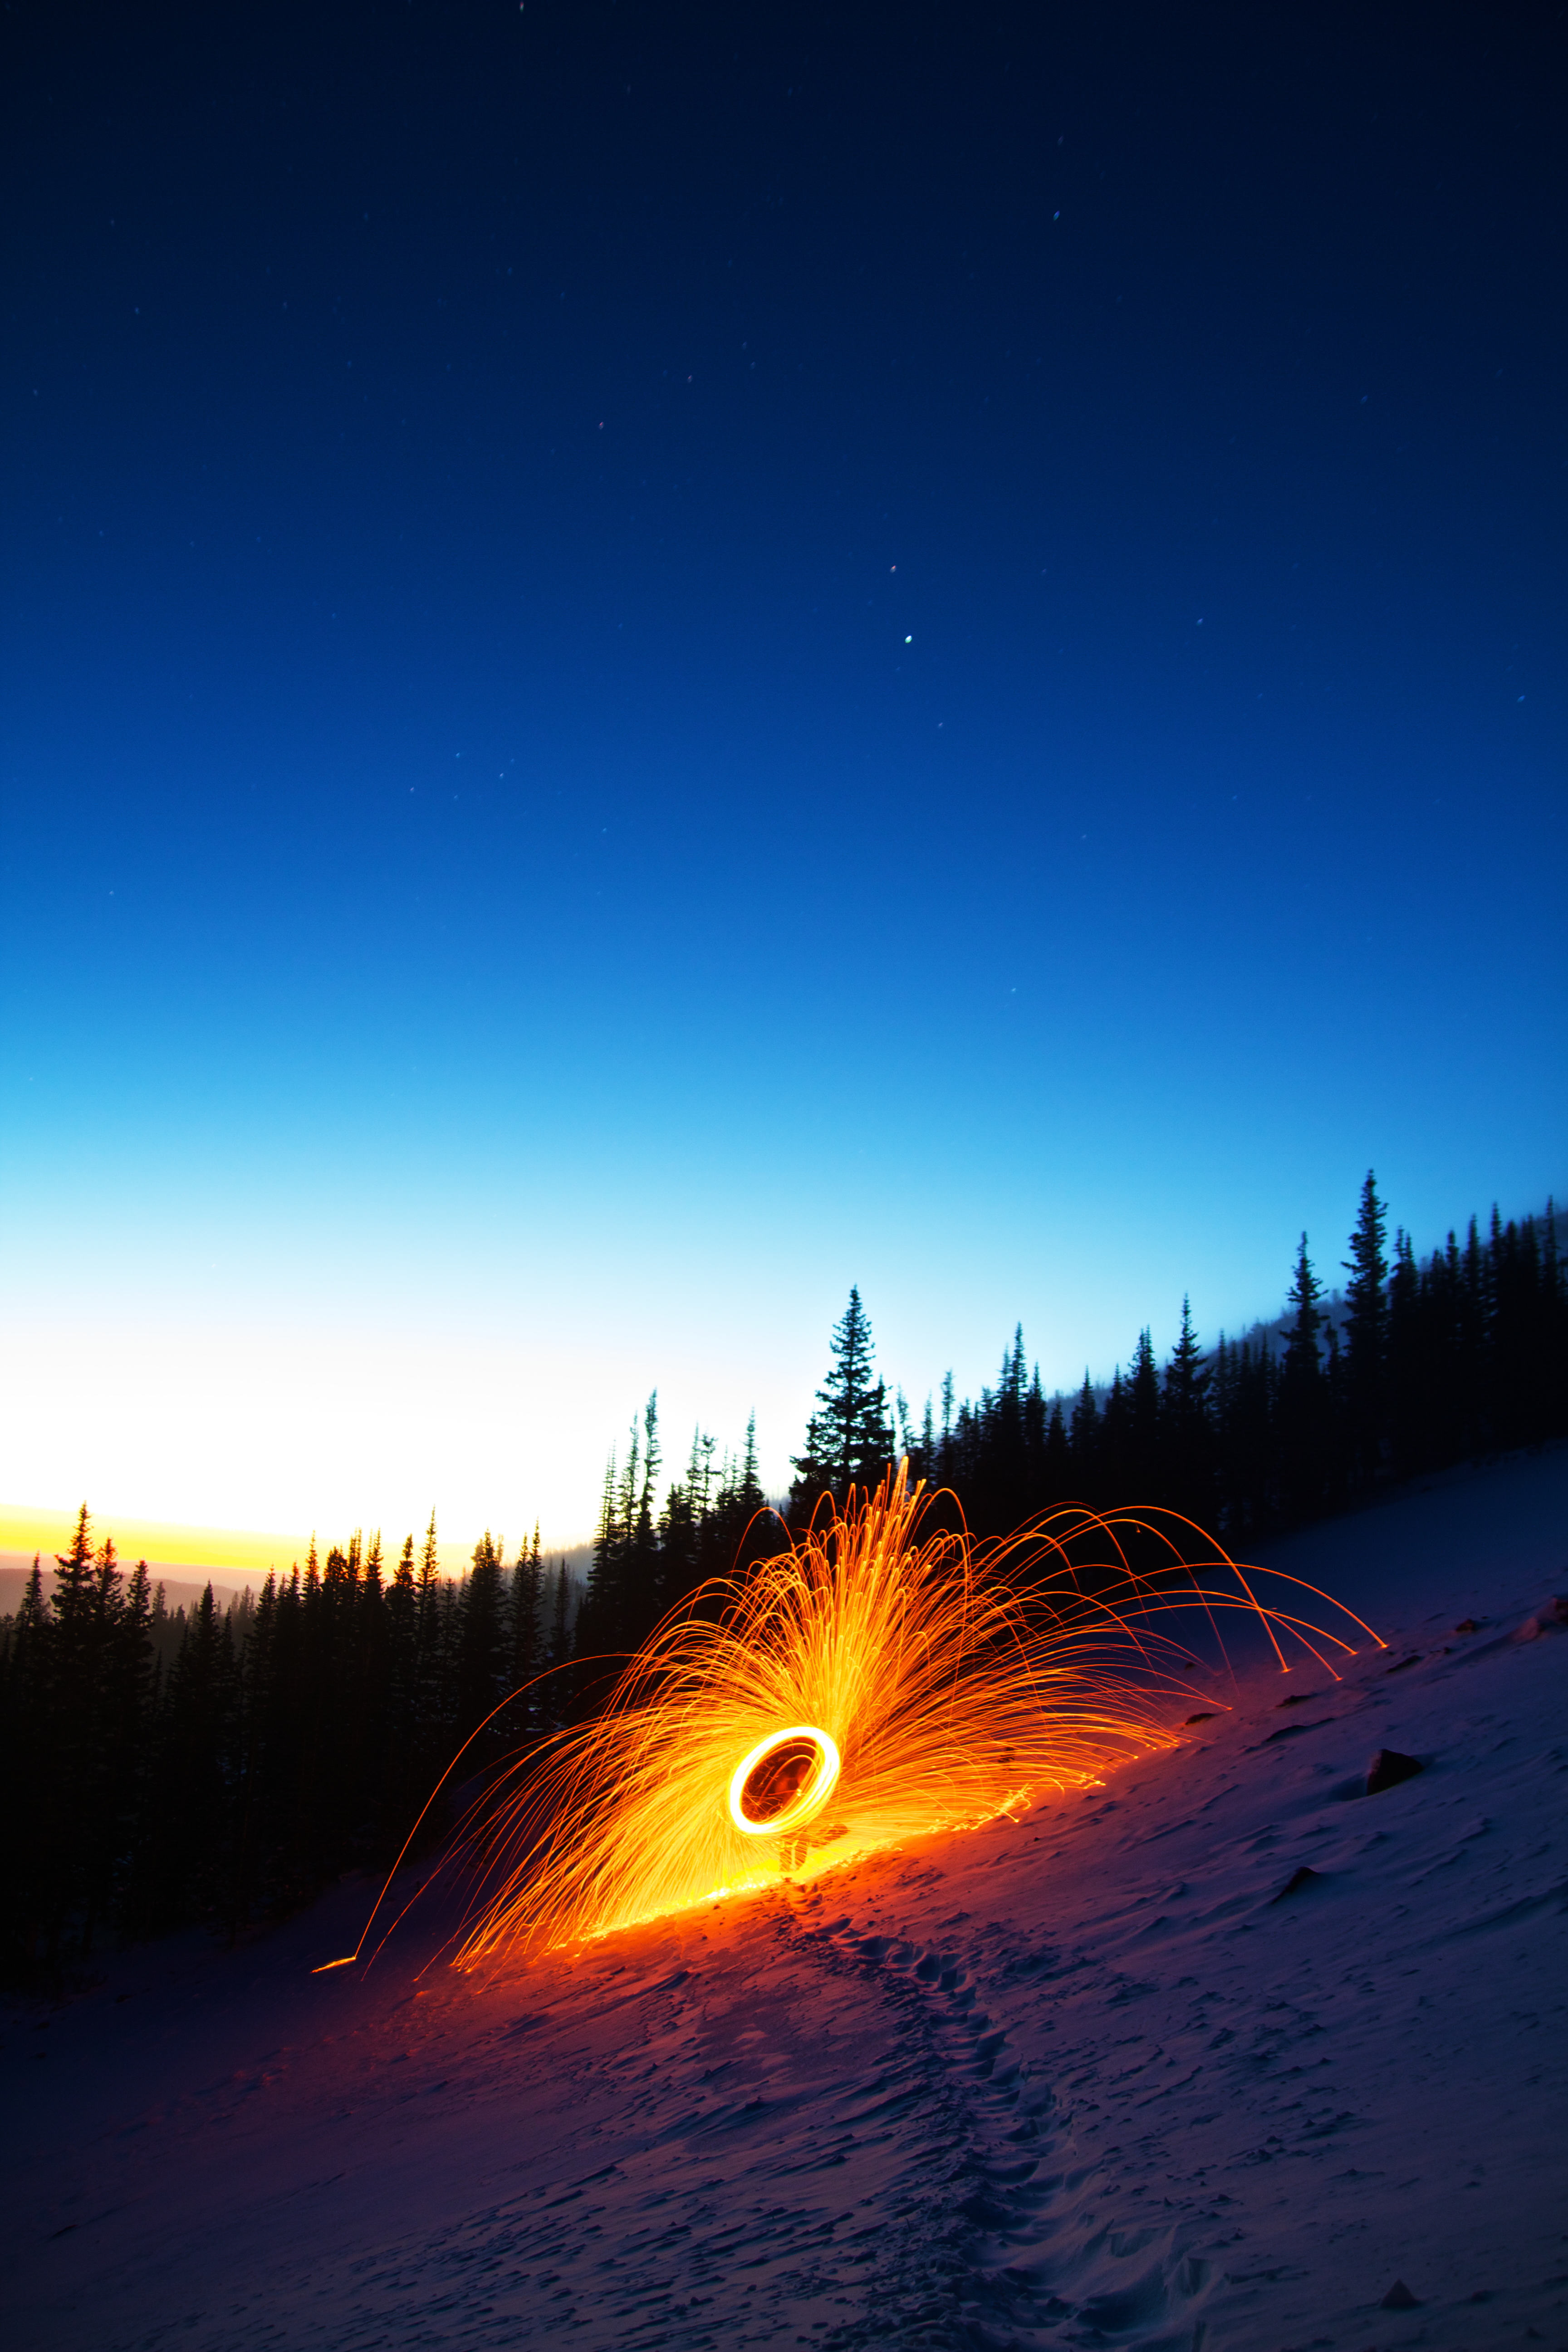
horizon, mountain, snow, winter, light, sky, sun, sunrise, sunset, night, sunlight, morning, wave, dawn, dusk, ice, evening, reflection, canon, park, weather, darkness, frozen, rocky, wool, long, national, eos, exposure, cool, canon7d, 7d, tamron1750, spin, estes, woolspin, geological phenomenon